2017–18 North American winter

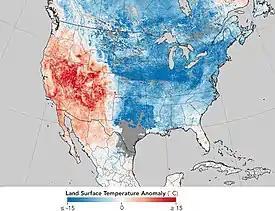
Temperature anomalies showing below average temperatures across much of North America in late December 2017 to early January 2018.

January and the new year opened with cold temperatures remaining in place across the eastern part of the country, which would continue until the middle of the month. In the first week of 2018, an extremely powerful cyclonic blizzard developed off the Southeastern United States, explosively deepening as it traveled parallel to the East Coast. The blizzard delivered snow as far south as Florida which rarely sees snowfall at all, and left a wide swath of snowfall totals up to in the Mid-Atlantic and New England. In addition, major coastal flooding occurred with the system as well and killed at least 11 people. The following week around January 12–13, a major winter storm affected much of the Appalachian Mountains and interior New England, and a few days later on January 16, a separate system dumped as much as in areas of North Carolina, and for the second time in a month brought snowfall to areas of the Florida Panhandle. Another winter storm brought blizzard-like conditions and up to a foot of snow in the Upper Midwest the following week, with the Twin Cities in Minnesota receiving their largest one-day snowfall since December 2010 with falling on January 22. The long-term pattern that brought below-average temperatures to the eastern half of the United States largely abated by the latter part of January, but not before causing drought conditions to expand within the West to its largest coverage since May 2014, due to above-average temperatures across much of the region.